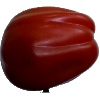
Label: Tomato Heart 1